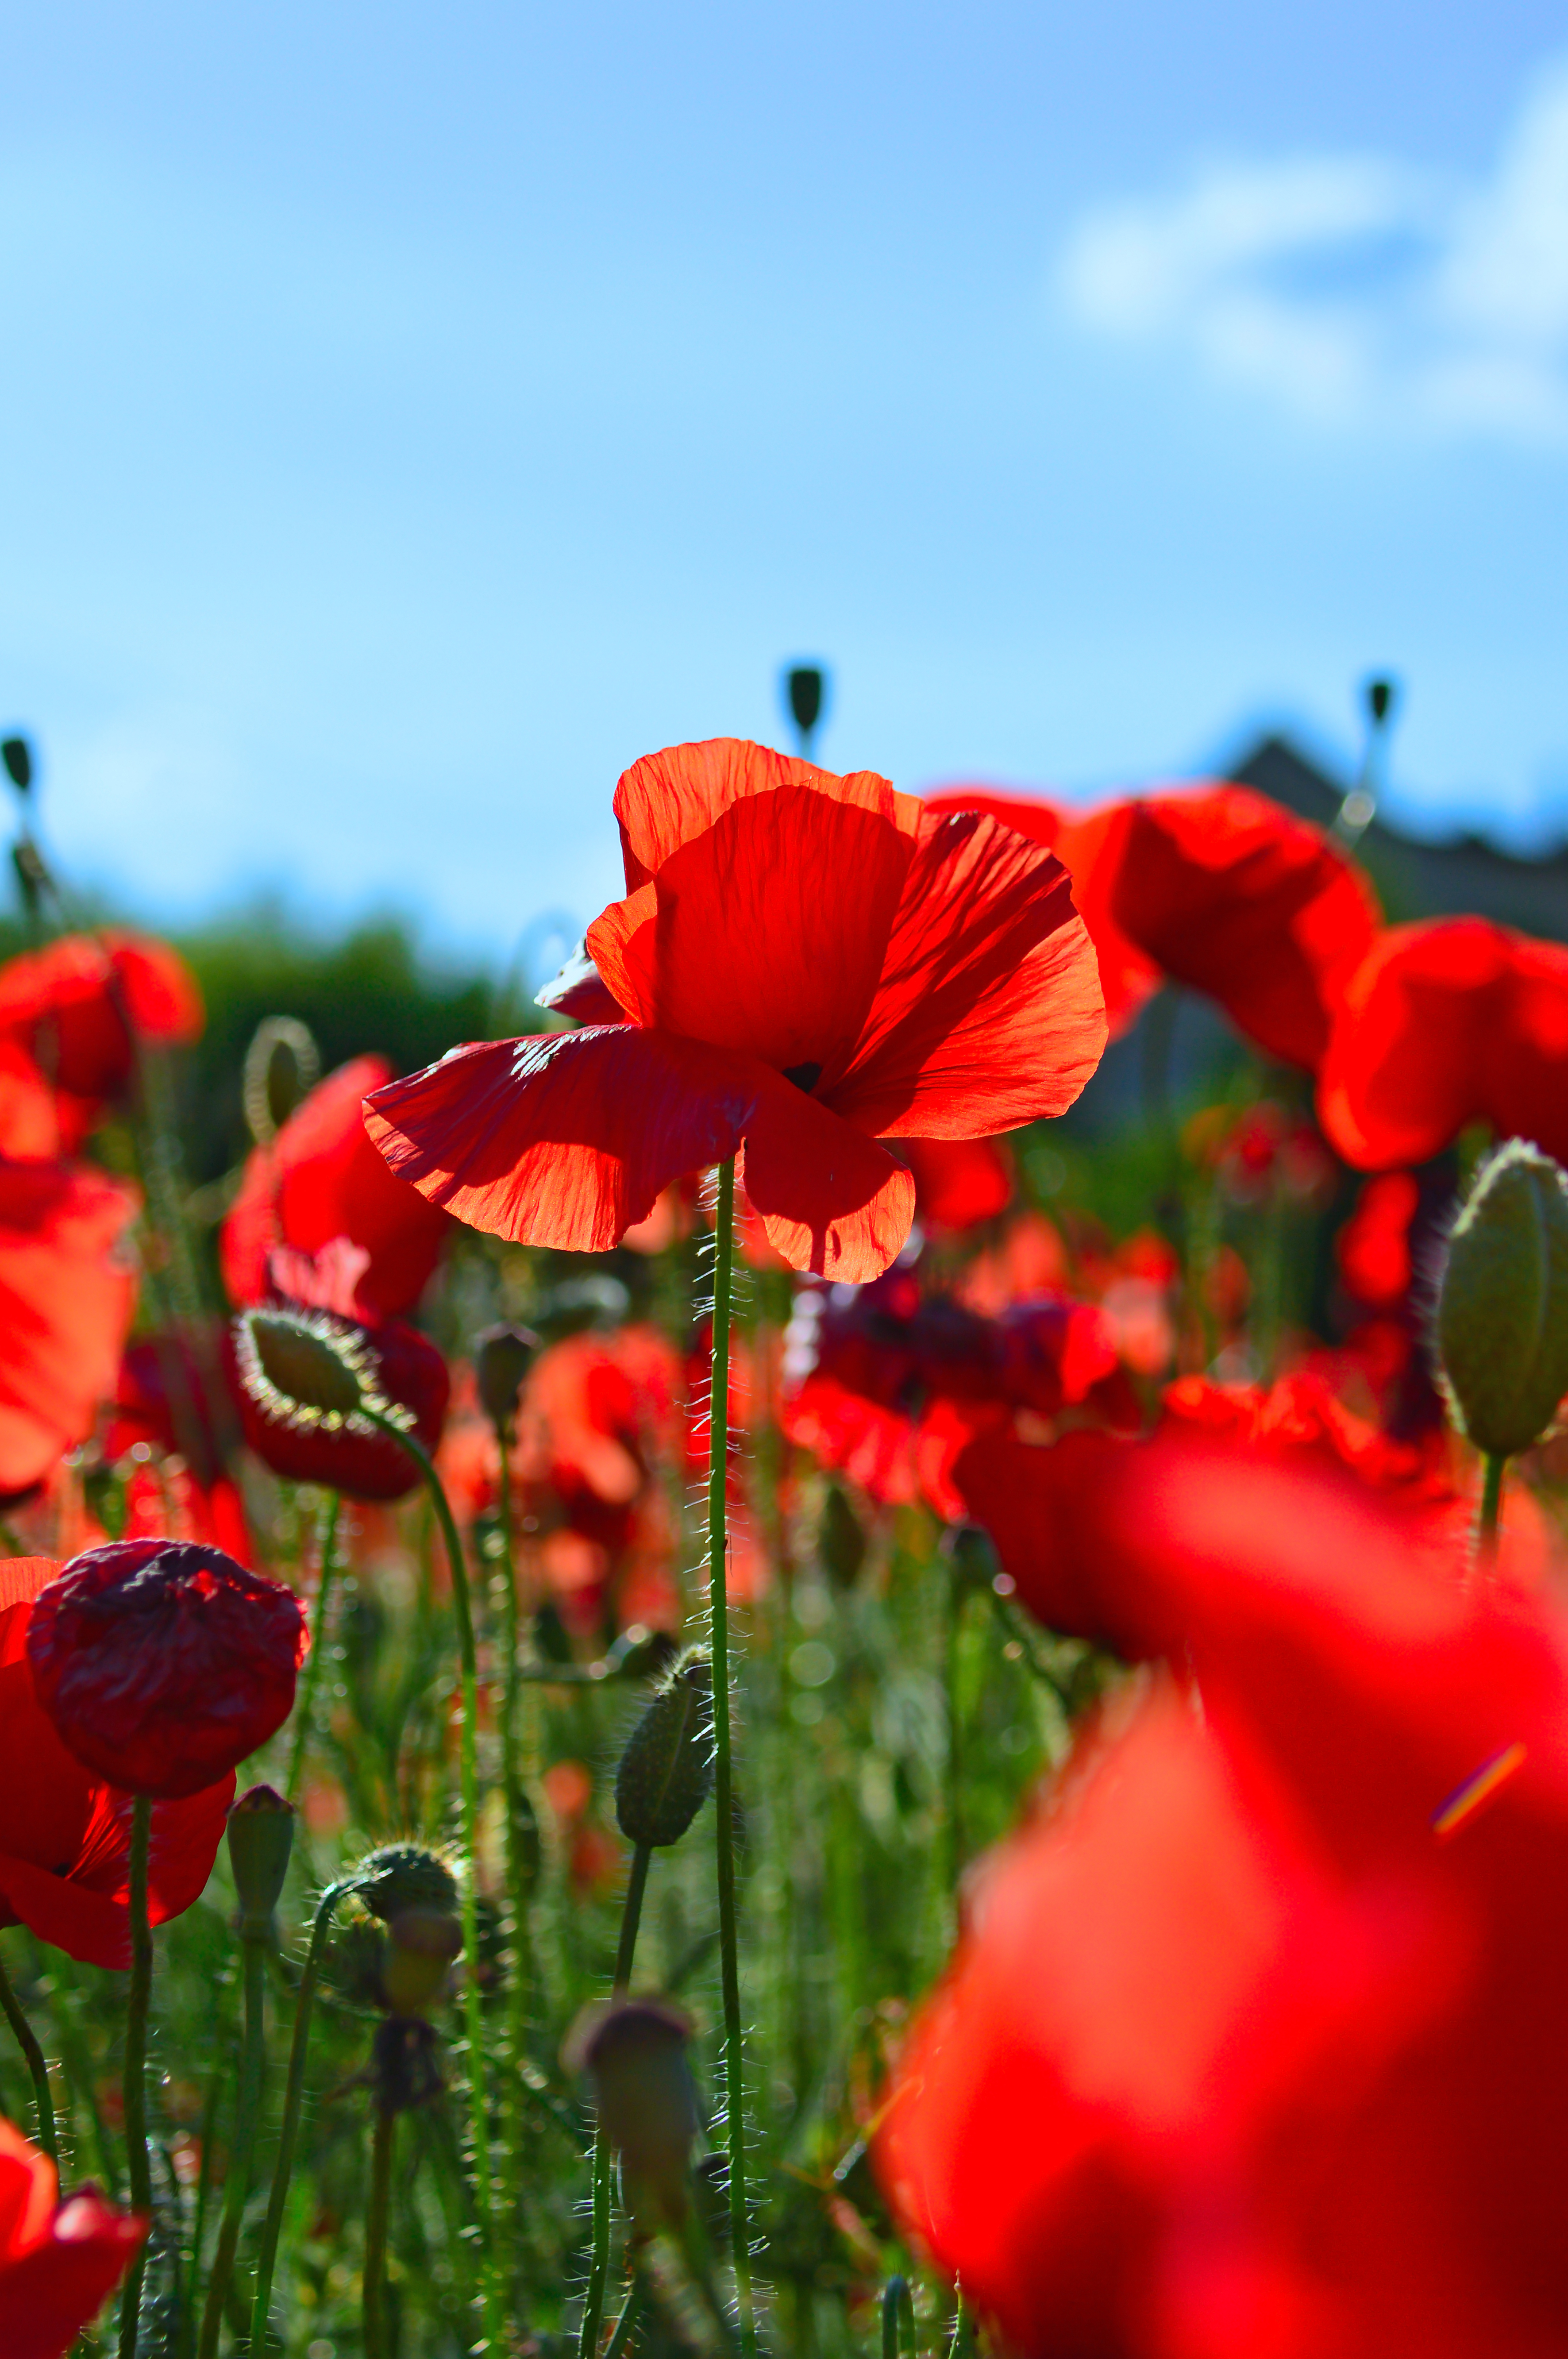
poppy, field, red, poppies, landscape, green, summer, background, beautiful, flower, sky, spring, nature, plant, blossom, petal, bloom, beauty, season, floral, grass, wild, rural, meadow, blue, wildflower, coquelicot, poppy family, flora, flowering plant, plant stem, annual plant